Lambeth Marsh

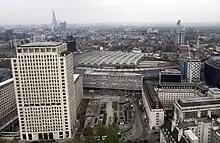
The disused Grimshaw-designed shed of the former Waterloo International can be seen nearer to camera, with the older train shed behind. In the foreground are the Shell Centre (left) and County Hall (right).

Lambeth Marsh (also Lower Marsh and Lambeth Marshe) is one of the oldest settlements on the South Bank of London, England.